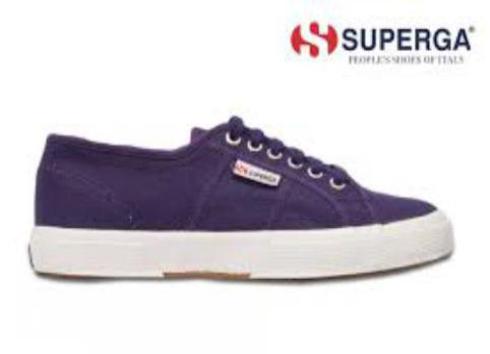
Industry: Clothes